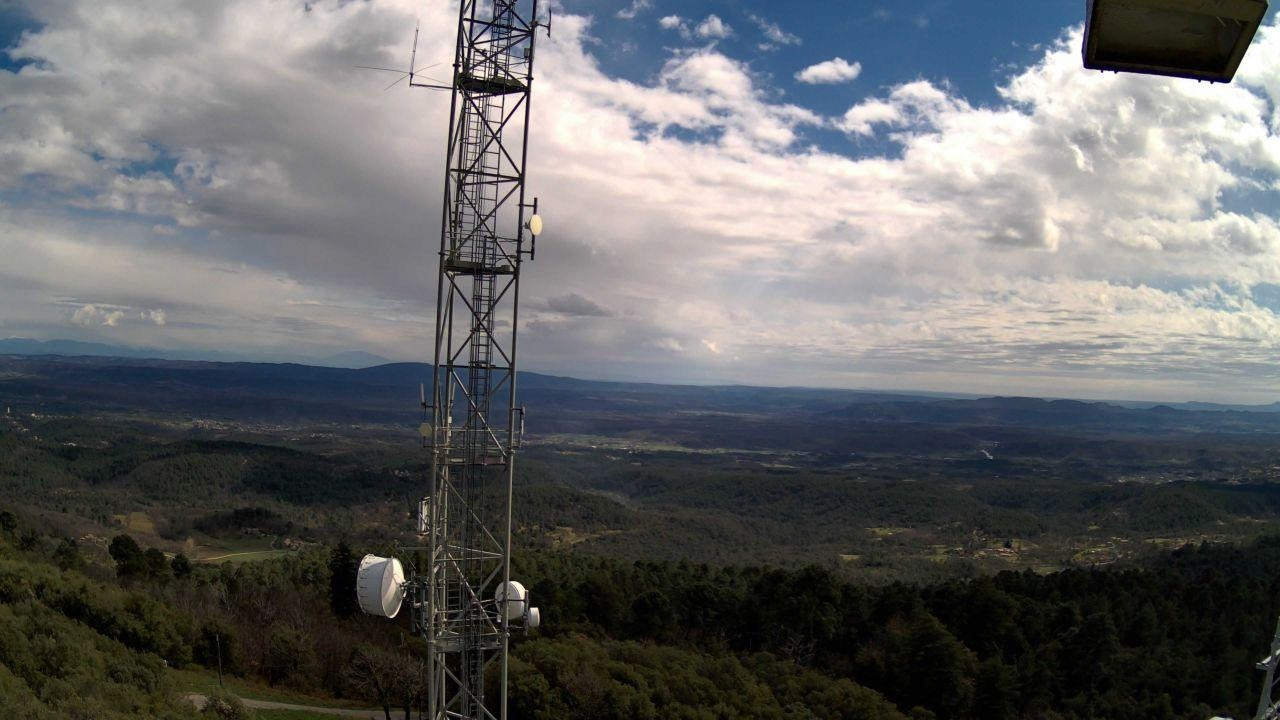
Fire: no
Smoke: no